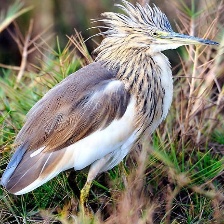
Species: SQUACCO HERON
Scientific name: ARDEOLA RALLOIDES
ImageNet parent category: little_blue_heron